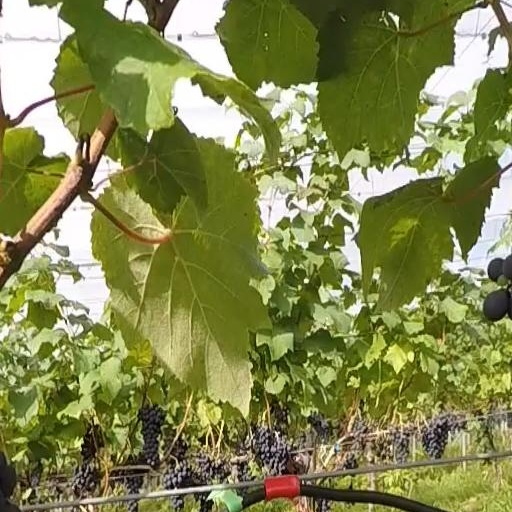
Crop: grape